Osnabrück

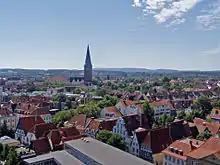
Southern part of the inner city

The town's first railway line was built in 1855, connecting it with Löhne. Further rail connections appeared over the following decades, connecting Osnabrück with Emden from 1856, Cologne from 1871 and Hamburg from 1874. In 1866, Osnabrück was annexed by Prussia after the Austro-Prussian War and administered as part of the Province of Hanover. Growth of the local economy and population was fuelled by expansion in the engineering and textile industries, with the Hammersen Weaving Mill established in 1869 and the "Osnabrücker Kupfer- und Drahtwerk" metallurgical firm following in 1873. The later 19th century also saw growth in the number of schools and the arrival of electricity and modern sanitation.